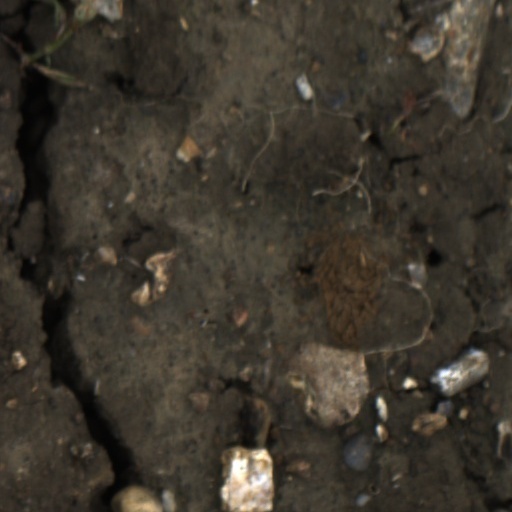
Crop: wheat